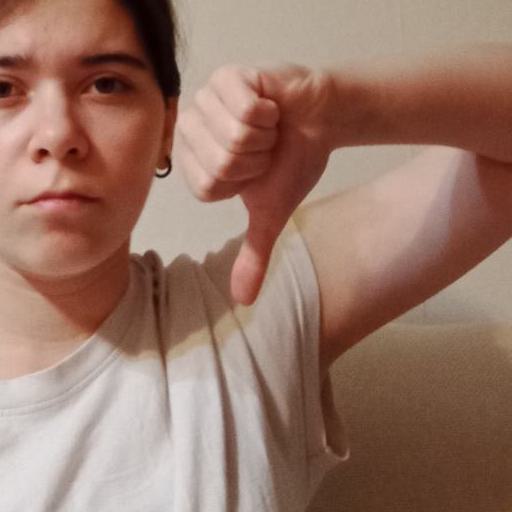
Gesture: dislike